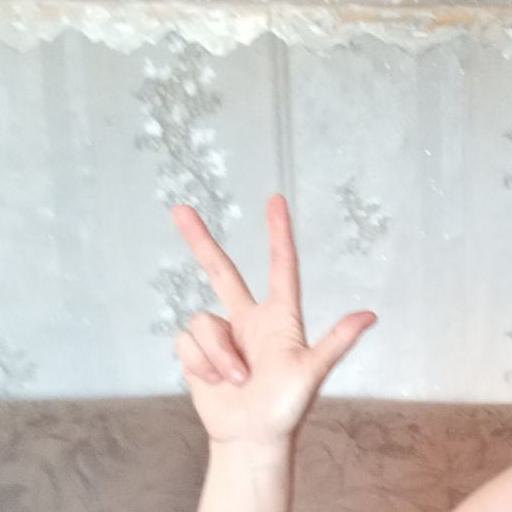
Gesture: three2